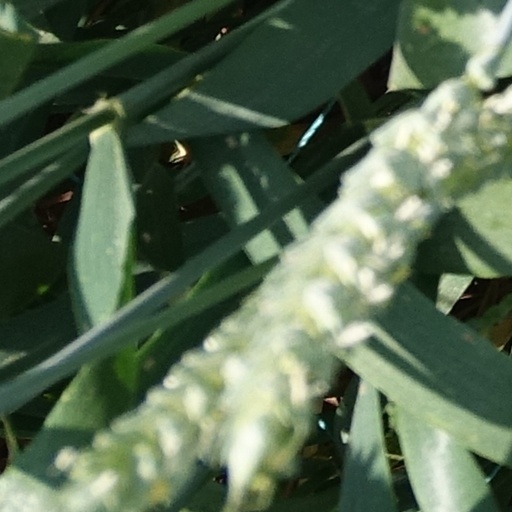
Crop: wheat